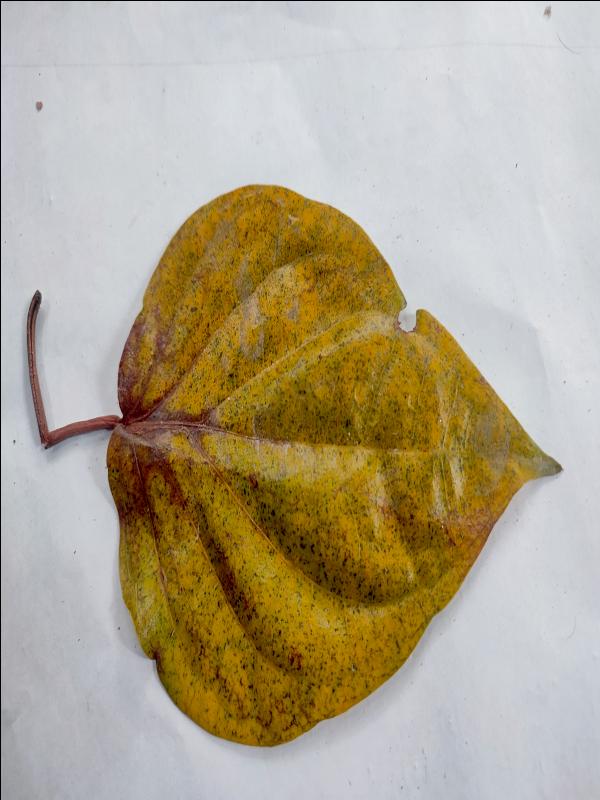
Label: Dried_Leaf